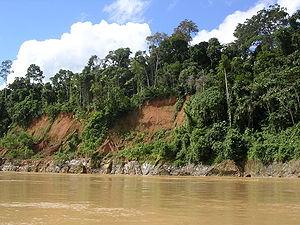
Les forêts humides du Sud-Ouest de l'Amazonie forment une écorégion terrestre définie par le Fonds mondial pour la nature, qui appartient au biome des forêts de feuillus humides tropicales et subtropicales de l'écozone néotropicale. Elle recouvre une zone très étendue du cours supérieur de l'Amazone et comprend quatre bassins versants : le bassin du Pastaza-Marañón et celui de l'Ucayali, au Pérou, qui sont des affluents directs du grand fleuve ; et les systèmes du río Acre et du Madre de Dios-Beni, en Bolivie, qui drainent les fleuves Juruá, Purus et Madeira, lesquels se jettent ensuite dans l'Amazone bien en aval, au Brésil.